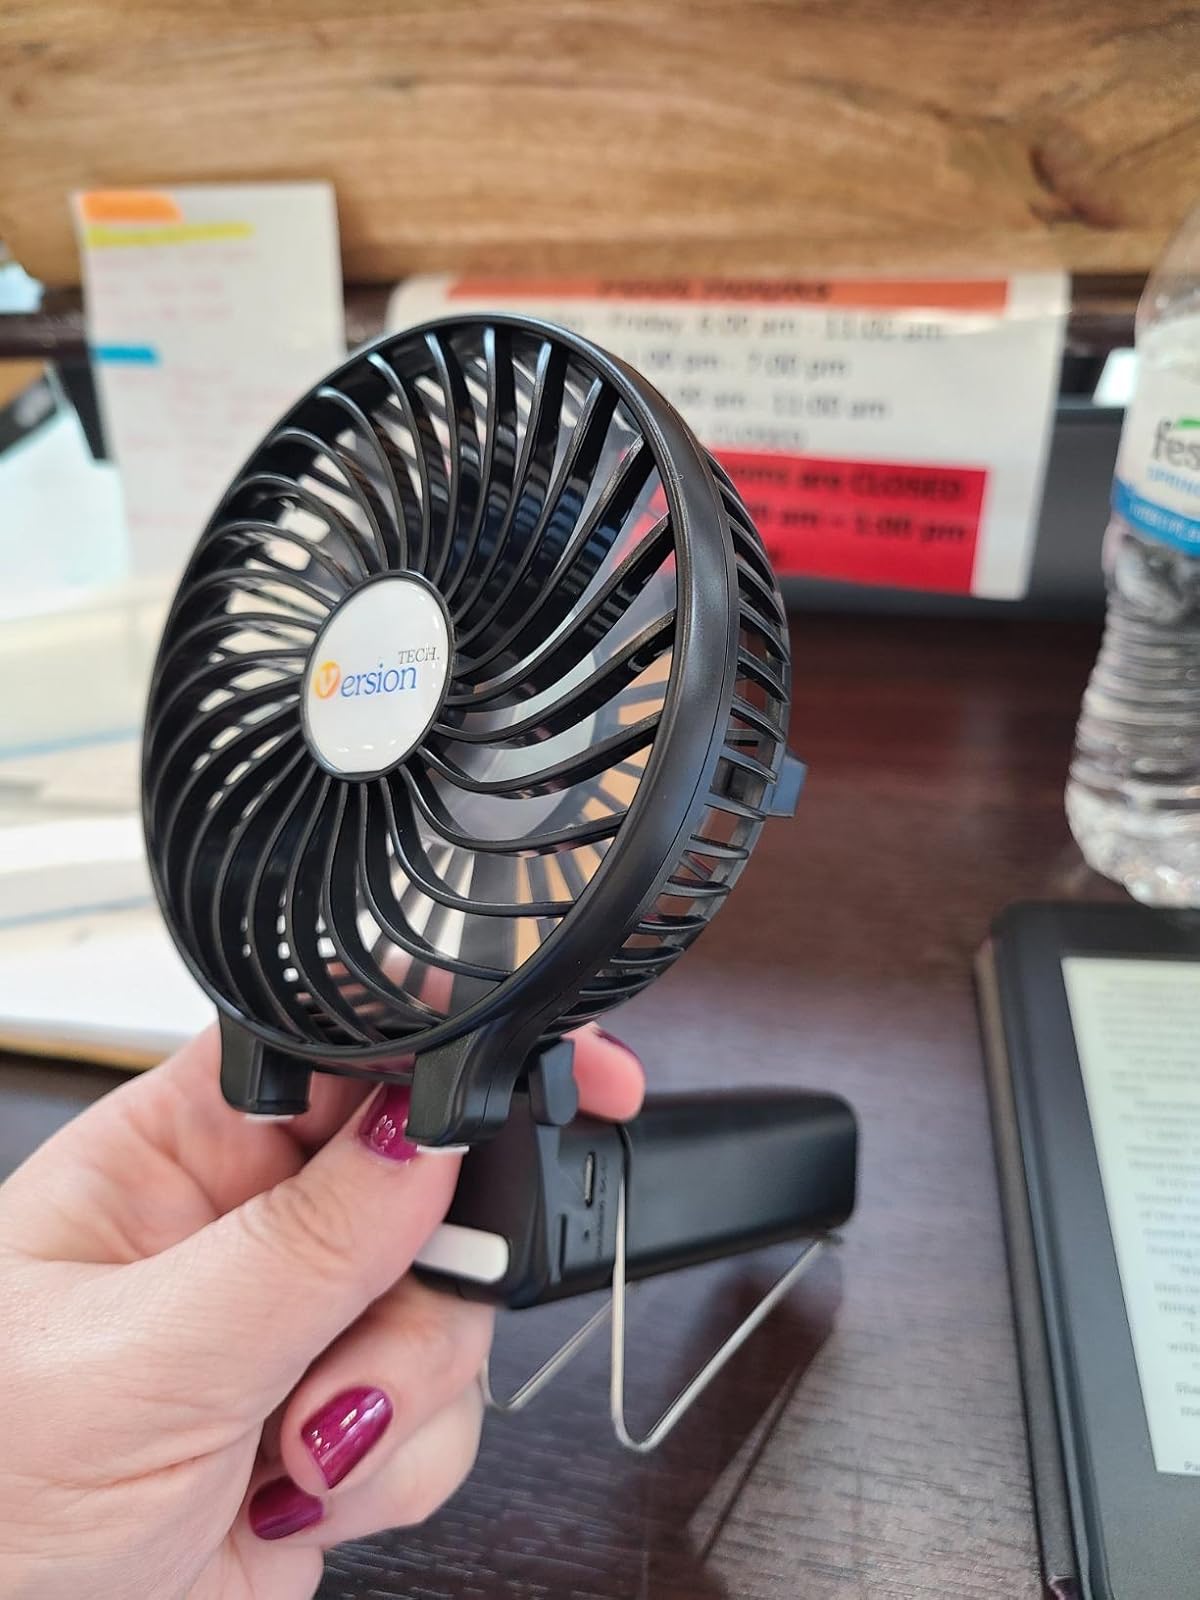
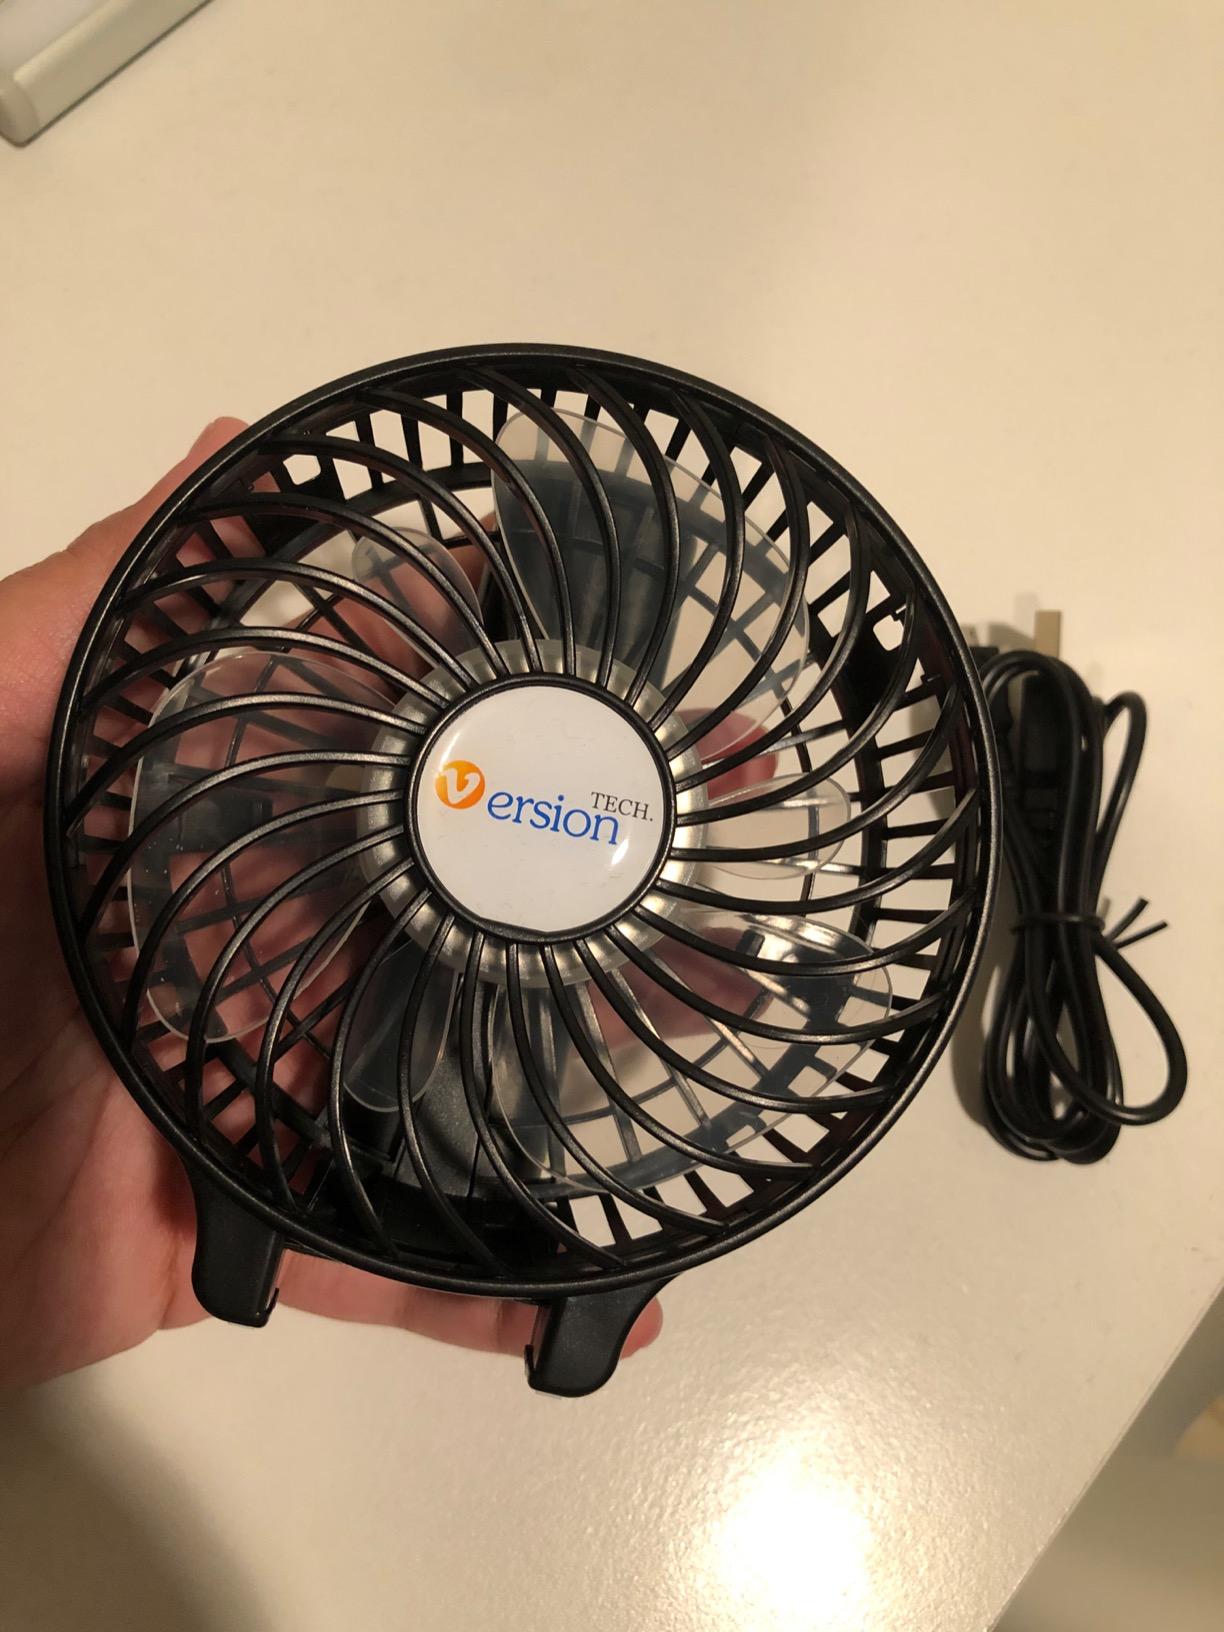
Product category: fan
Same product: yes